Navy Pier

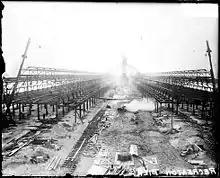
During construction, 1915 ("Chicago Daily News")

Navy Pier opened to the public on July 15, 1916. Originally known as the "Municipal Pier", the pier was built by Charles Sumner Frost, a nationally known architect, with a design based on the 1909 Plan of Chicago by Daniel Burnham and Edward H. Bennett. Its original purpose was to serve as a dock for freighters, passenger ships, and indoor and outdoor recreation; events like expositions and pageants were held there. The pier was built atop 20,000 logs imported from Oregon that were piled into the lake bed of Lake Michigan.